2011 Tōhoku earthquake and tsunami

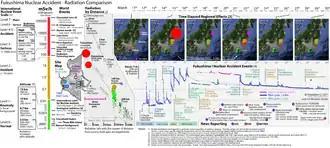
Fukushima radiation comparison to other incidents and standards, with graph of recorded radiation levels and specific accident events "(Note: Does not include all radiation readings from Fukushima Daini site.)"

Japan declared a state of emergency following the failure of the cooling system at the Fukushima Daiichi Nuclear Power Plant, resulting in the evacuation of nearby residents. Officials from the Japanese Nuclear and Industrial Safety Agency reported that radiation levels inside the plant were up to 1,000 times normal levels, and that radiation levels outside the plant were up to eight times normal levels. Later, a state of emergency was also declared at the Fukushima Daini nuclear power plant about south. Experts described the Fukushima disaster was not as bad as the Chernobyl disaster, but worse than the Three Mile Island accident.